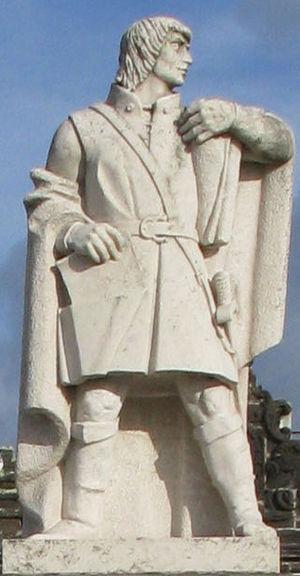
Frère Gonçalo Velho Cabral est un explorateur portugais. Membre professé, chevalier et commandeur du château d'Almourol dans l'Ordre de Nôtre Seigneur Jésus Christ, il fut mandaté par le prince Henri le Navigateur pour reconnaître et cartographier l'archipel des Açores. Il était un collaborateur intime du prince Henri.